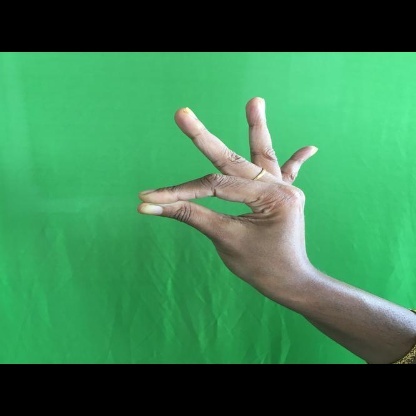
Mudra: Hamsasyam